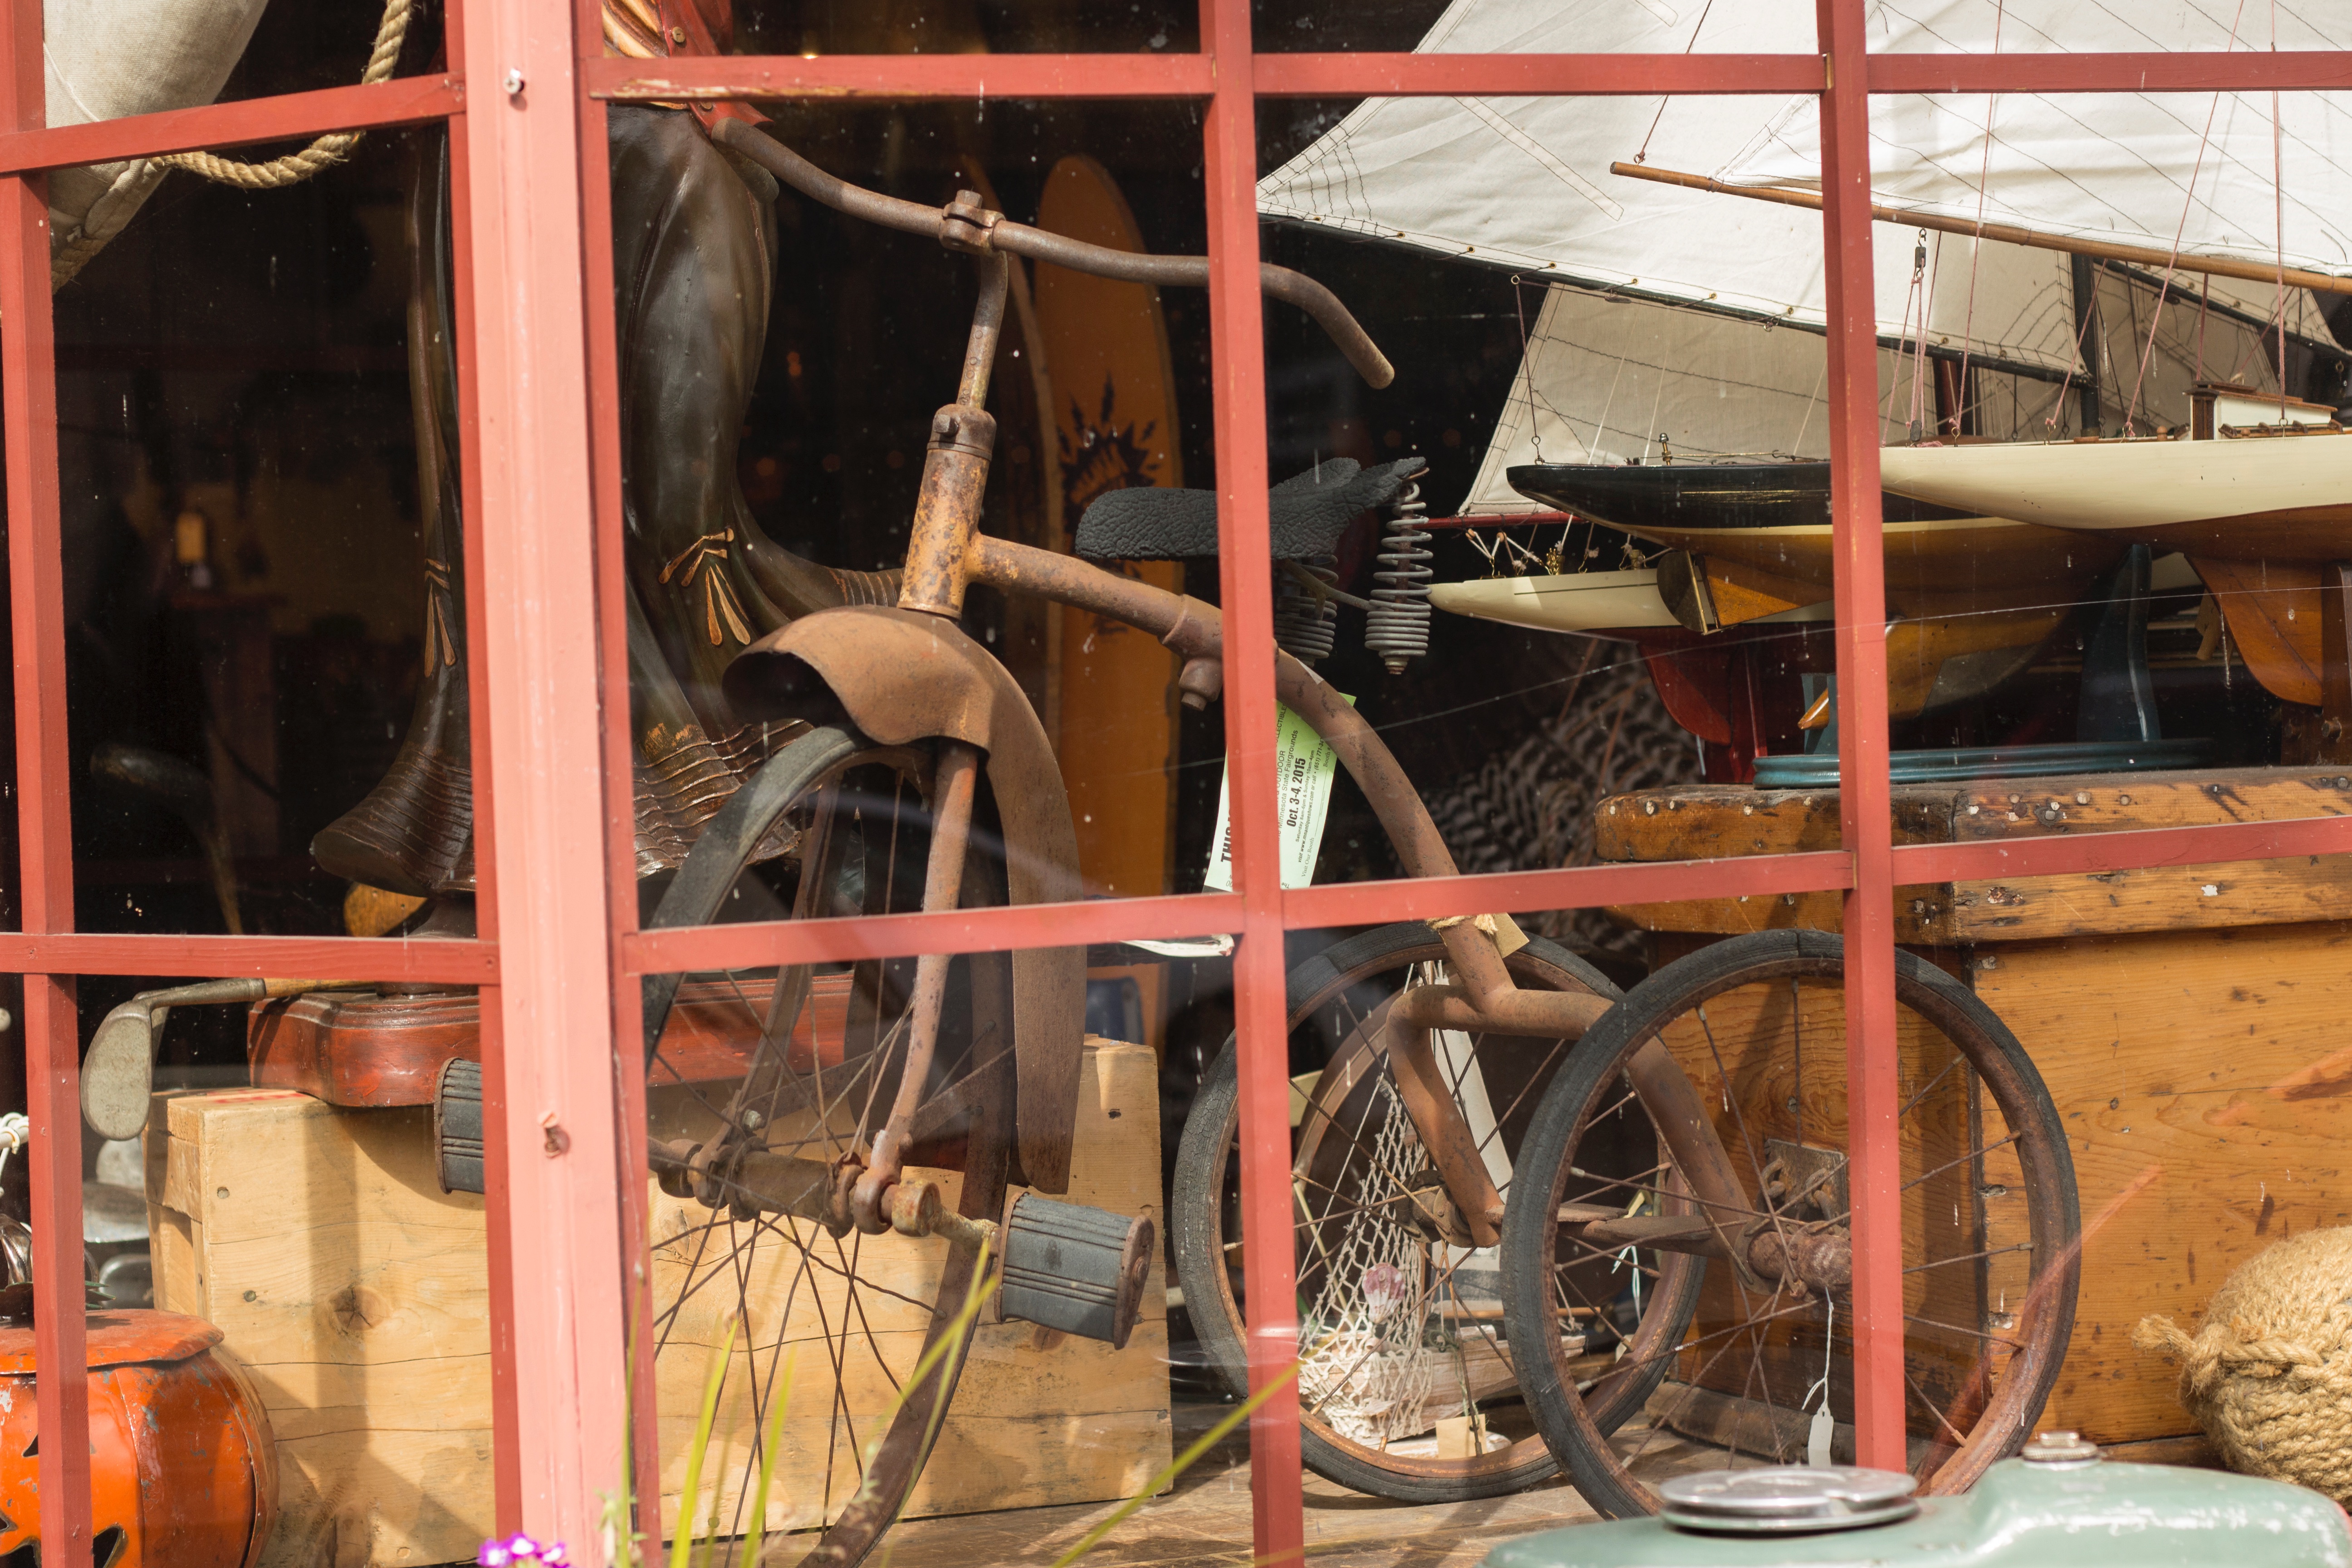
wood, wheel, vehicle